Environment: lab
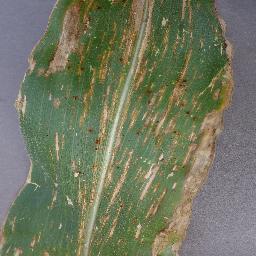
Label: gray_leaf_spot